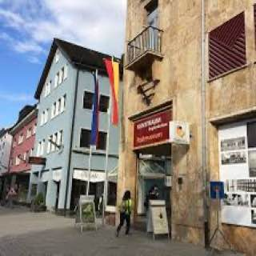
Liechtenstein PostalMuseum